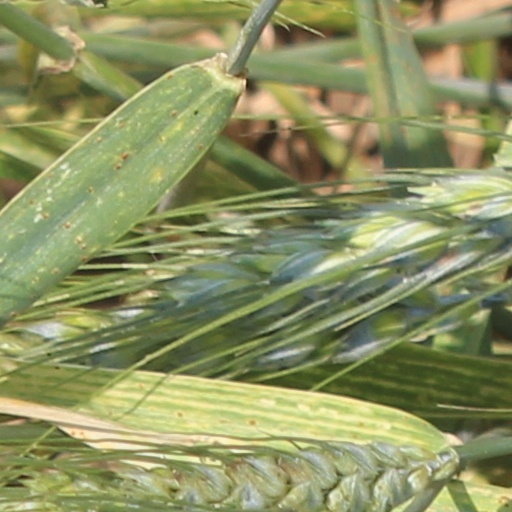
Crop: wheat